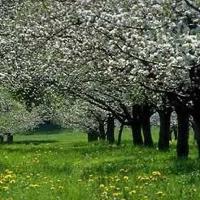
Weather: cloudy or overcast